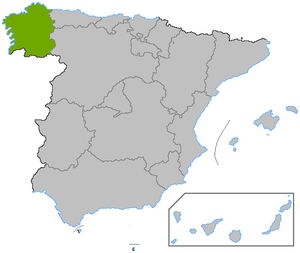
Le Parti socialiste ouvrier espagnol, PSOE, est un parti politique espagnol de centre gauche social-démocrate.